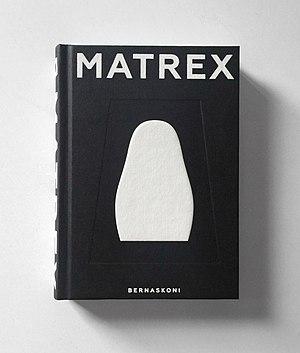
Boris Bernaskoni, né le 26 février 1977 à Moscou, est un architecte, ingénieur et éditeur russe. Il est récipiendaire de nombreux prix de l'architecture et participant à diverses expositions d'architecture. Il est le fondateur du agence BERNASKONI. Son projet Matrex, dans le centre de recherche et développement Skolkovo en Moscou, a été présenté à la 15ᵉ Biennale d'architecture de Venise en 2016. En 2019, Bernaskoni a participé à plusieurs événements lors du Forum économique mondial de Davos, abordant l'architecture transformable dans les villes du futur et la numérisation urbaine.